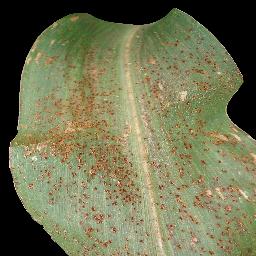
Label: Corn_(Maize)___Common_Rust